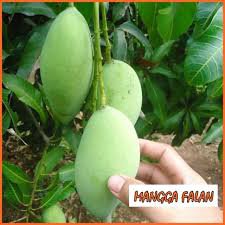
Label: Mango